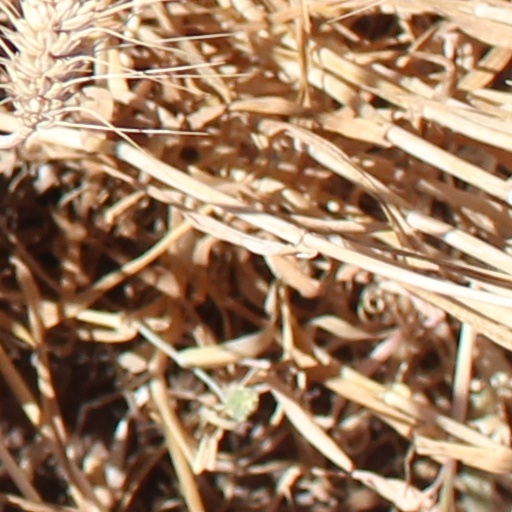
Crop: wheat